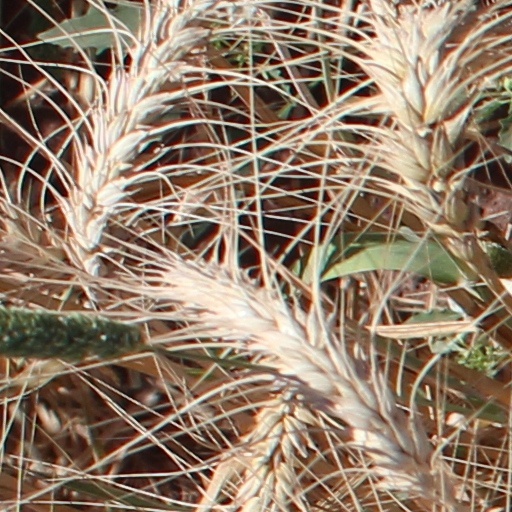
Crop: wheat